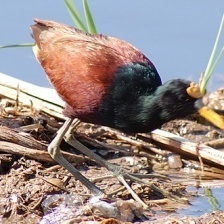
Species: NORTHERN JACANA
Scientific name: JACANA SPINOSA